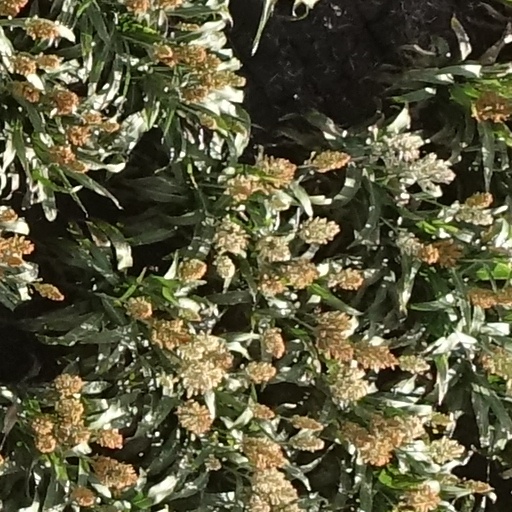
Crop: sorghum